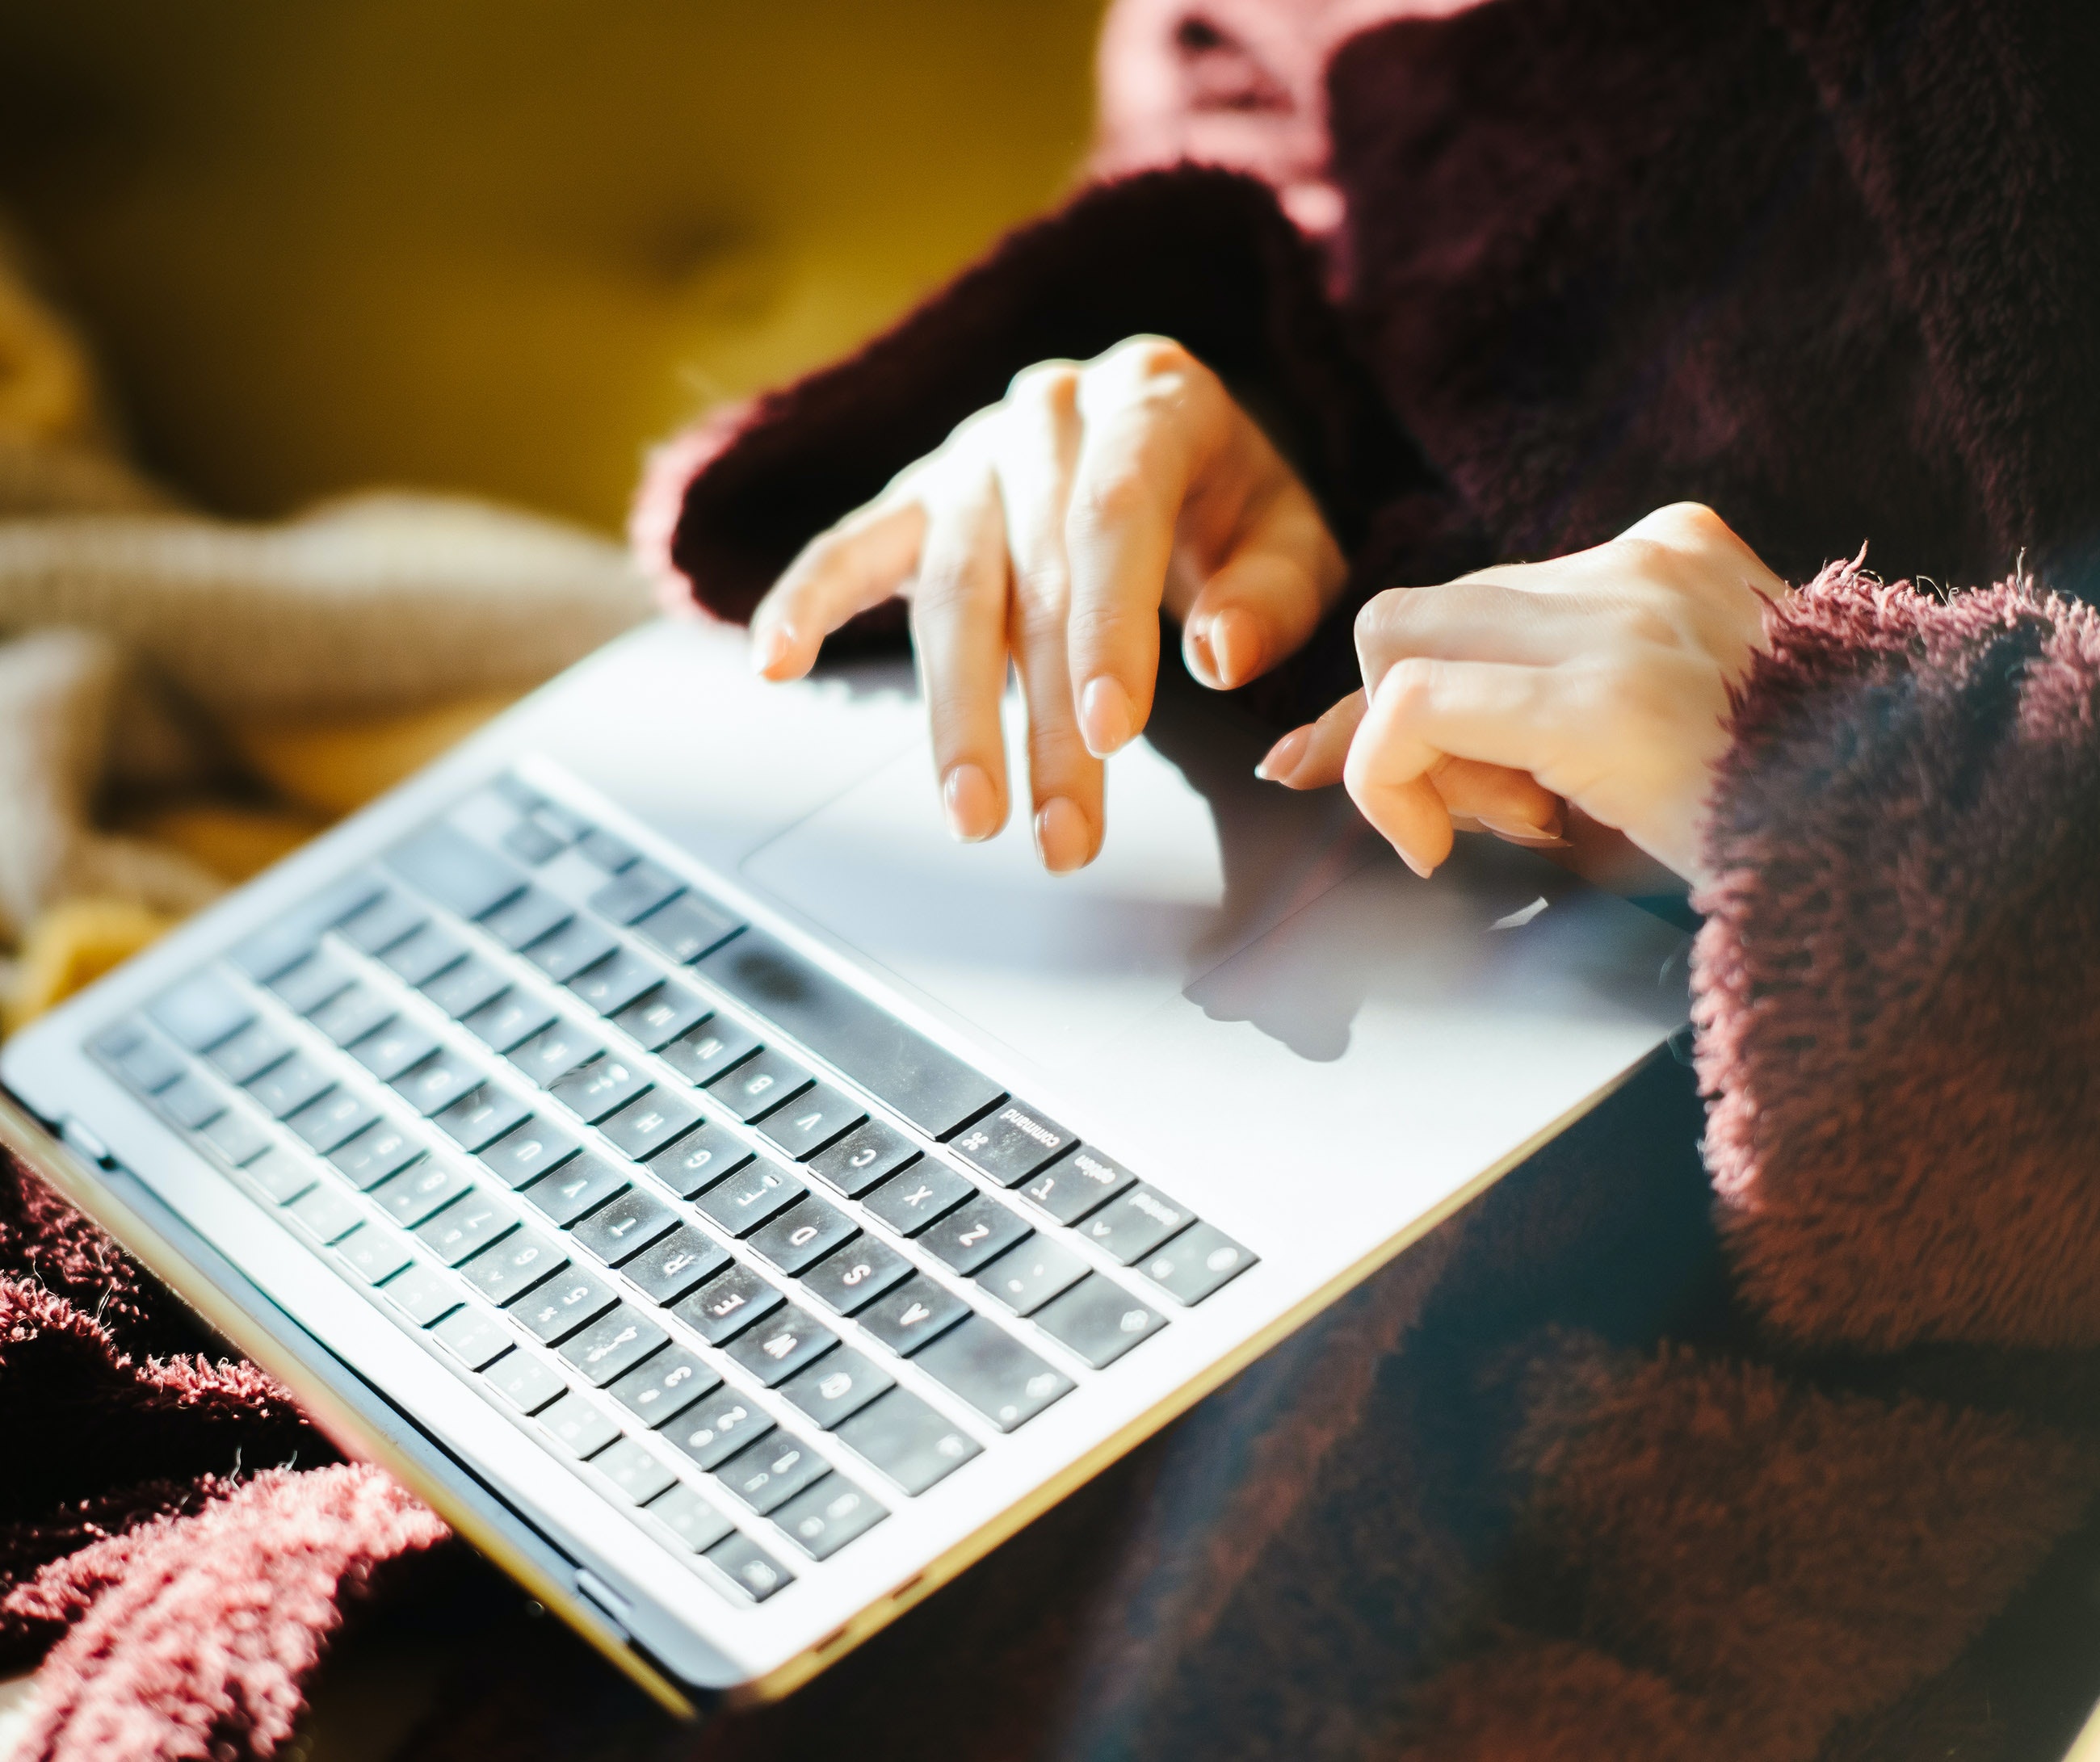
work, computer, hand, laptop, personal computer, netbook, gadget, touchpad, gesture, finger, font, adaptation, space bar, nail, office equipment, leisure, electronic device, input device, comfort, fun, eyewear, computer keyboard, wrist, games, display device, magenta, communication device, job, multimedia, reading, learning, room, fur, portable communications device, operating system, wool